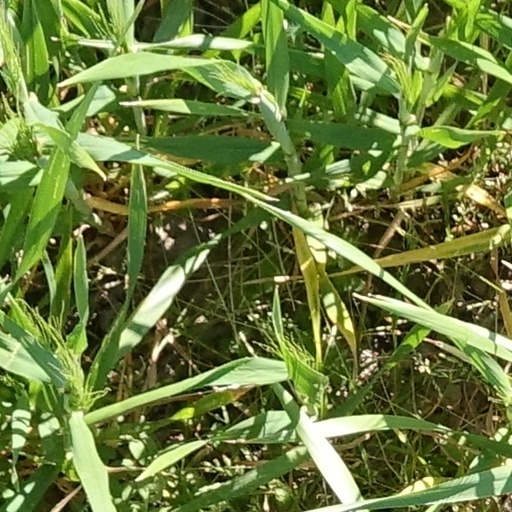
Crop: wheat